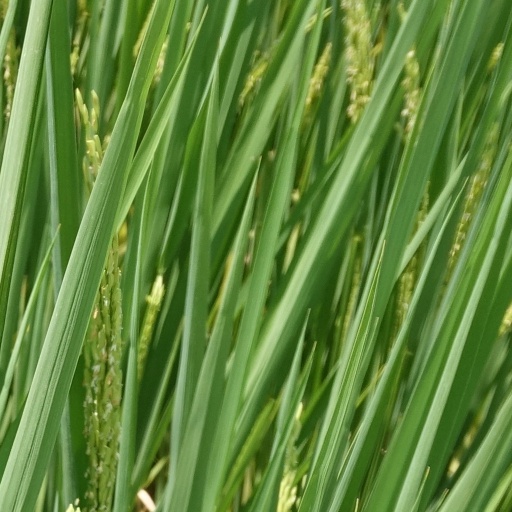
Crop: rice